Blue whiting

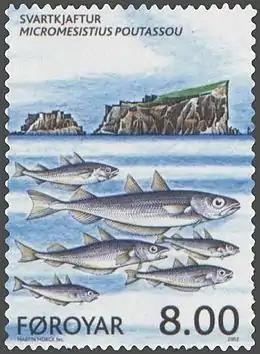
Blue whiting on a Faroese stamp

Blue whiting in the northeast Atlantic is a straddling stock: it occupies the exclusive economic zone (EEZ) of the Faroe Islands, the European Union, Iceland and Norway, as well as the high seas". This means effective regulation calls for international co-operation.